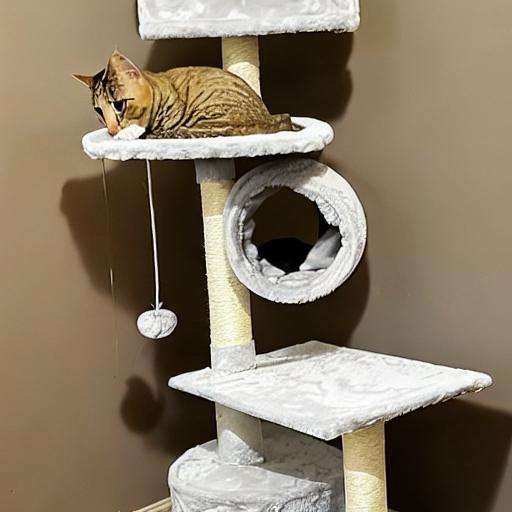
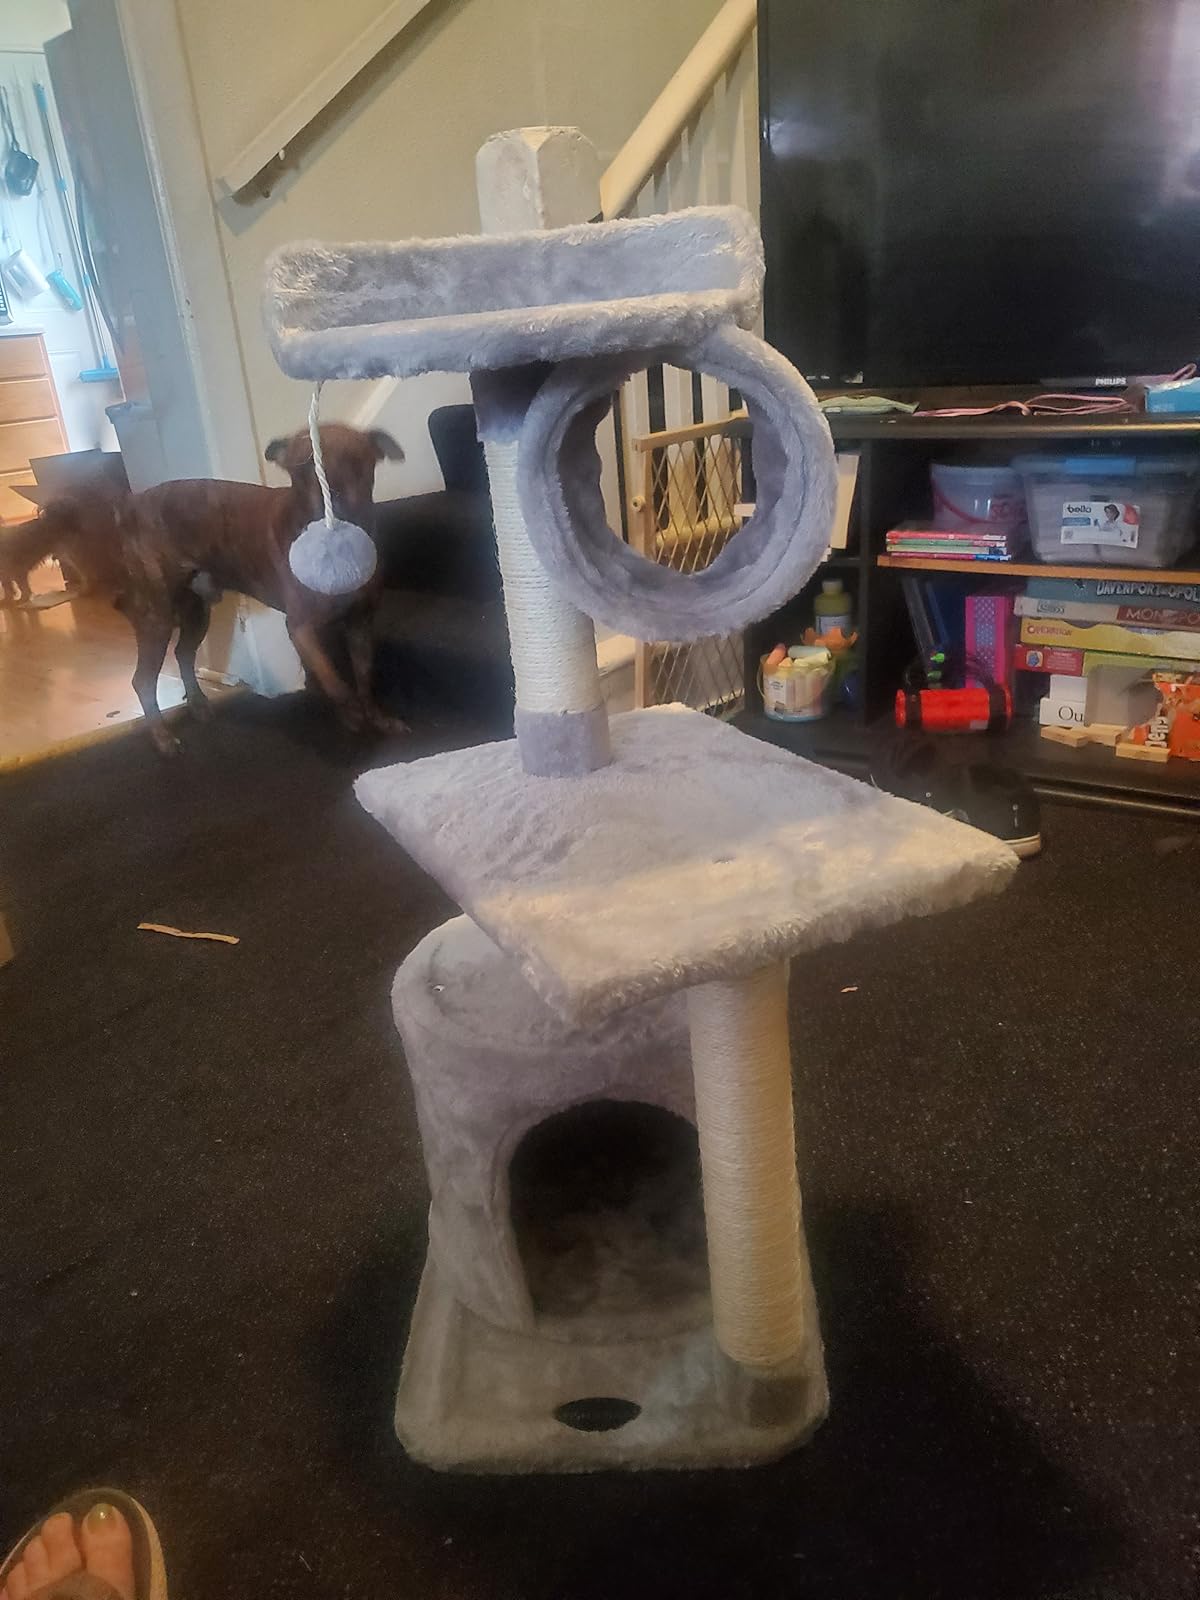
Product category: items_cat tree
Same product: no